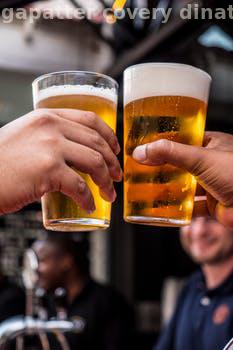
Label: Watermark